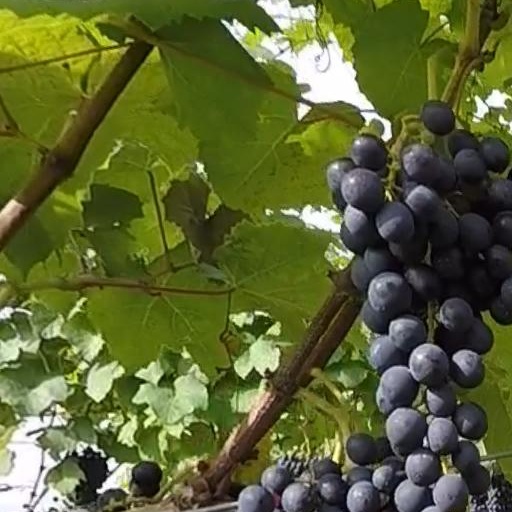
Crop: grape